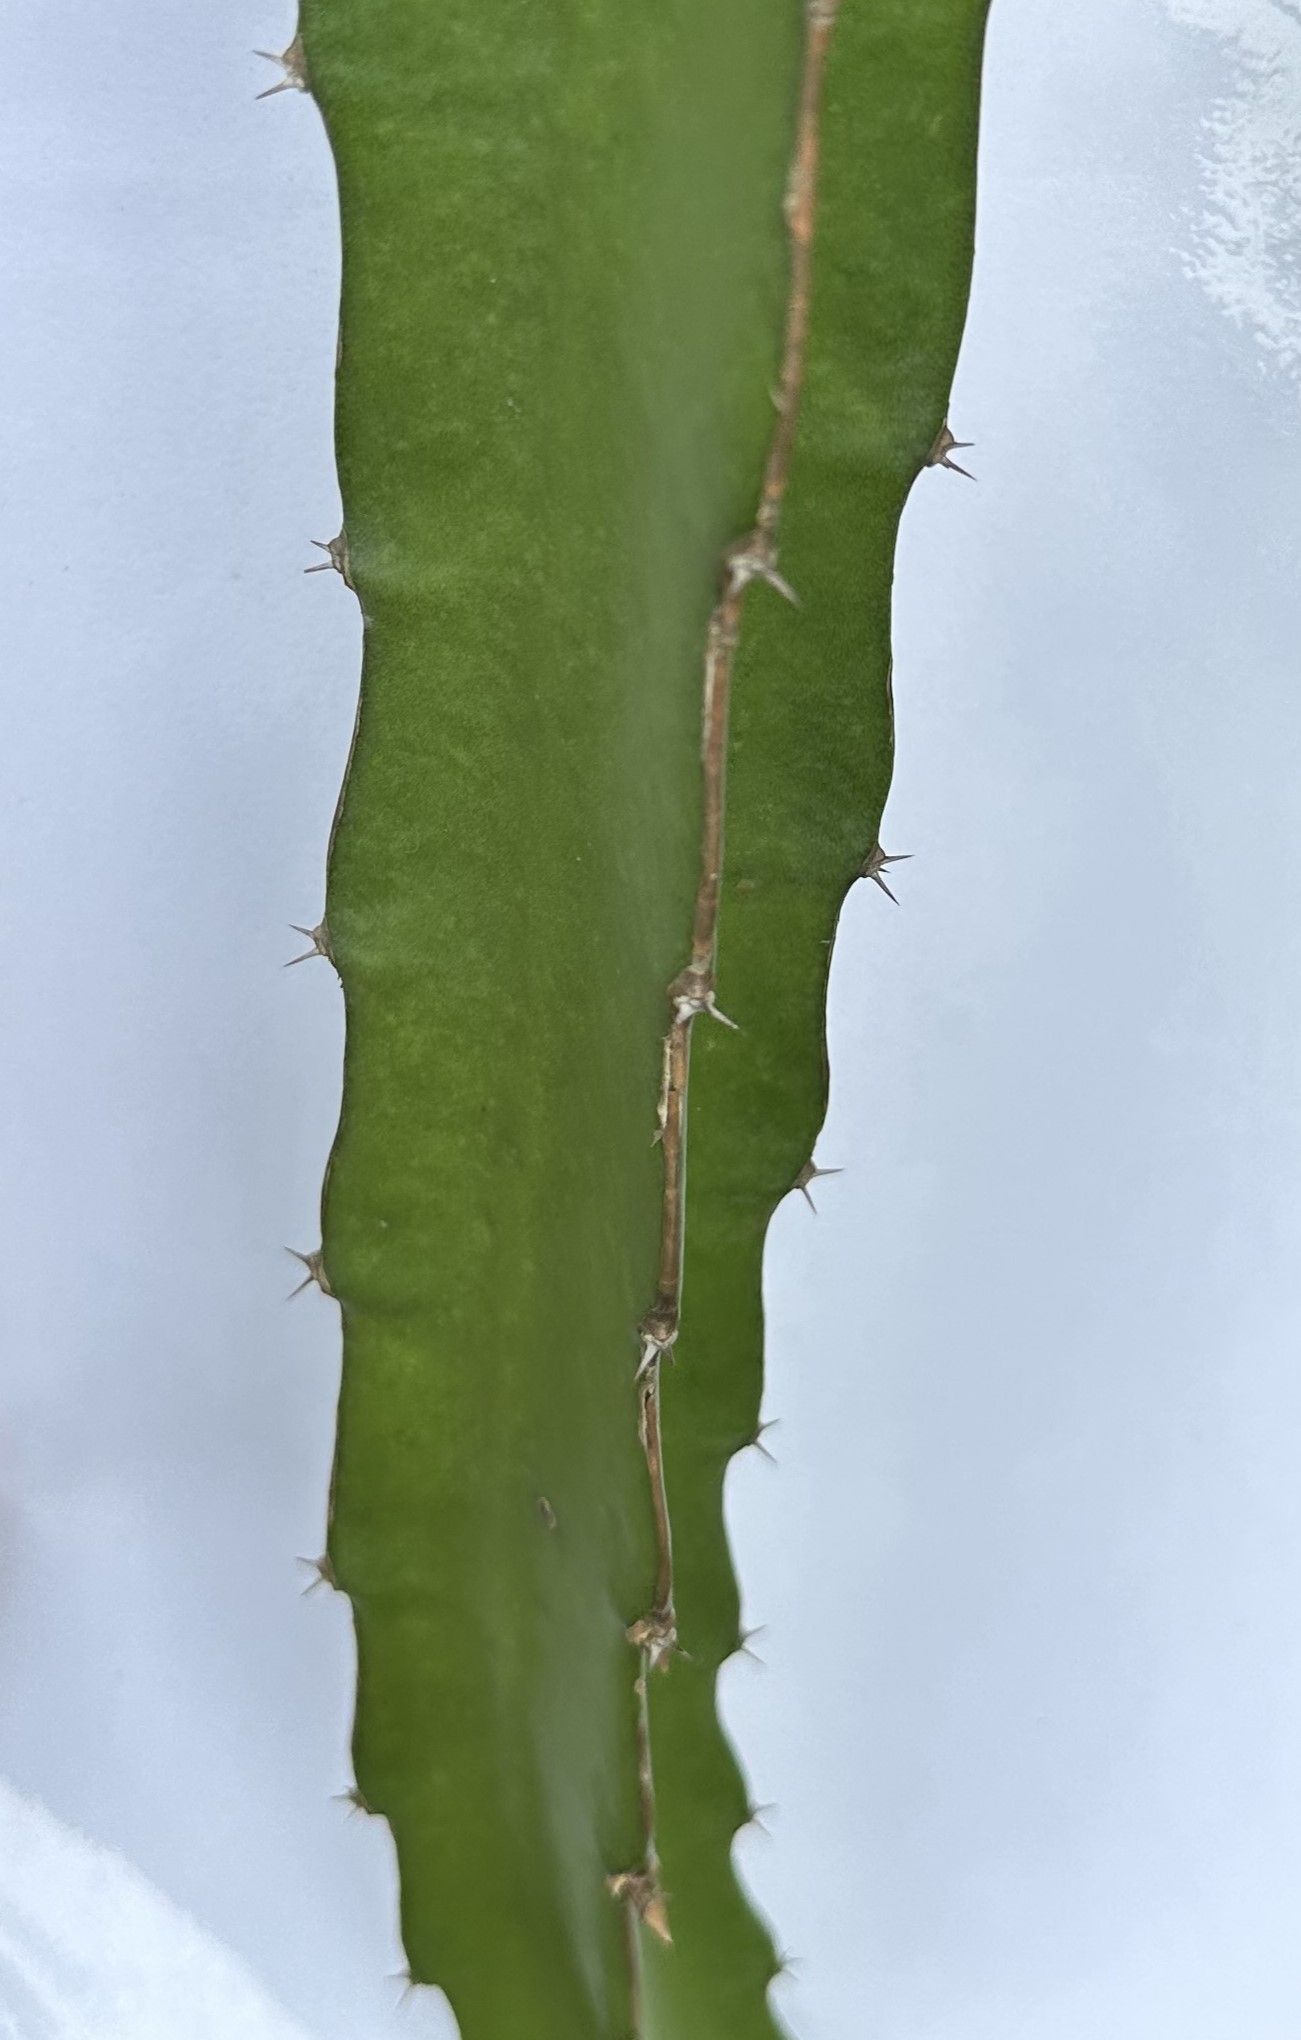
Label: Good leaf